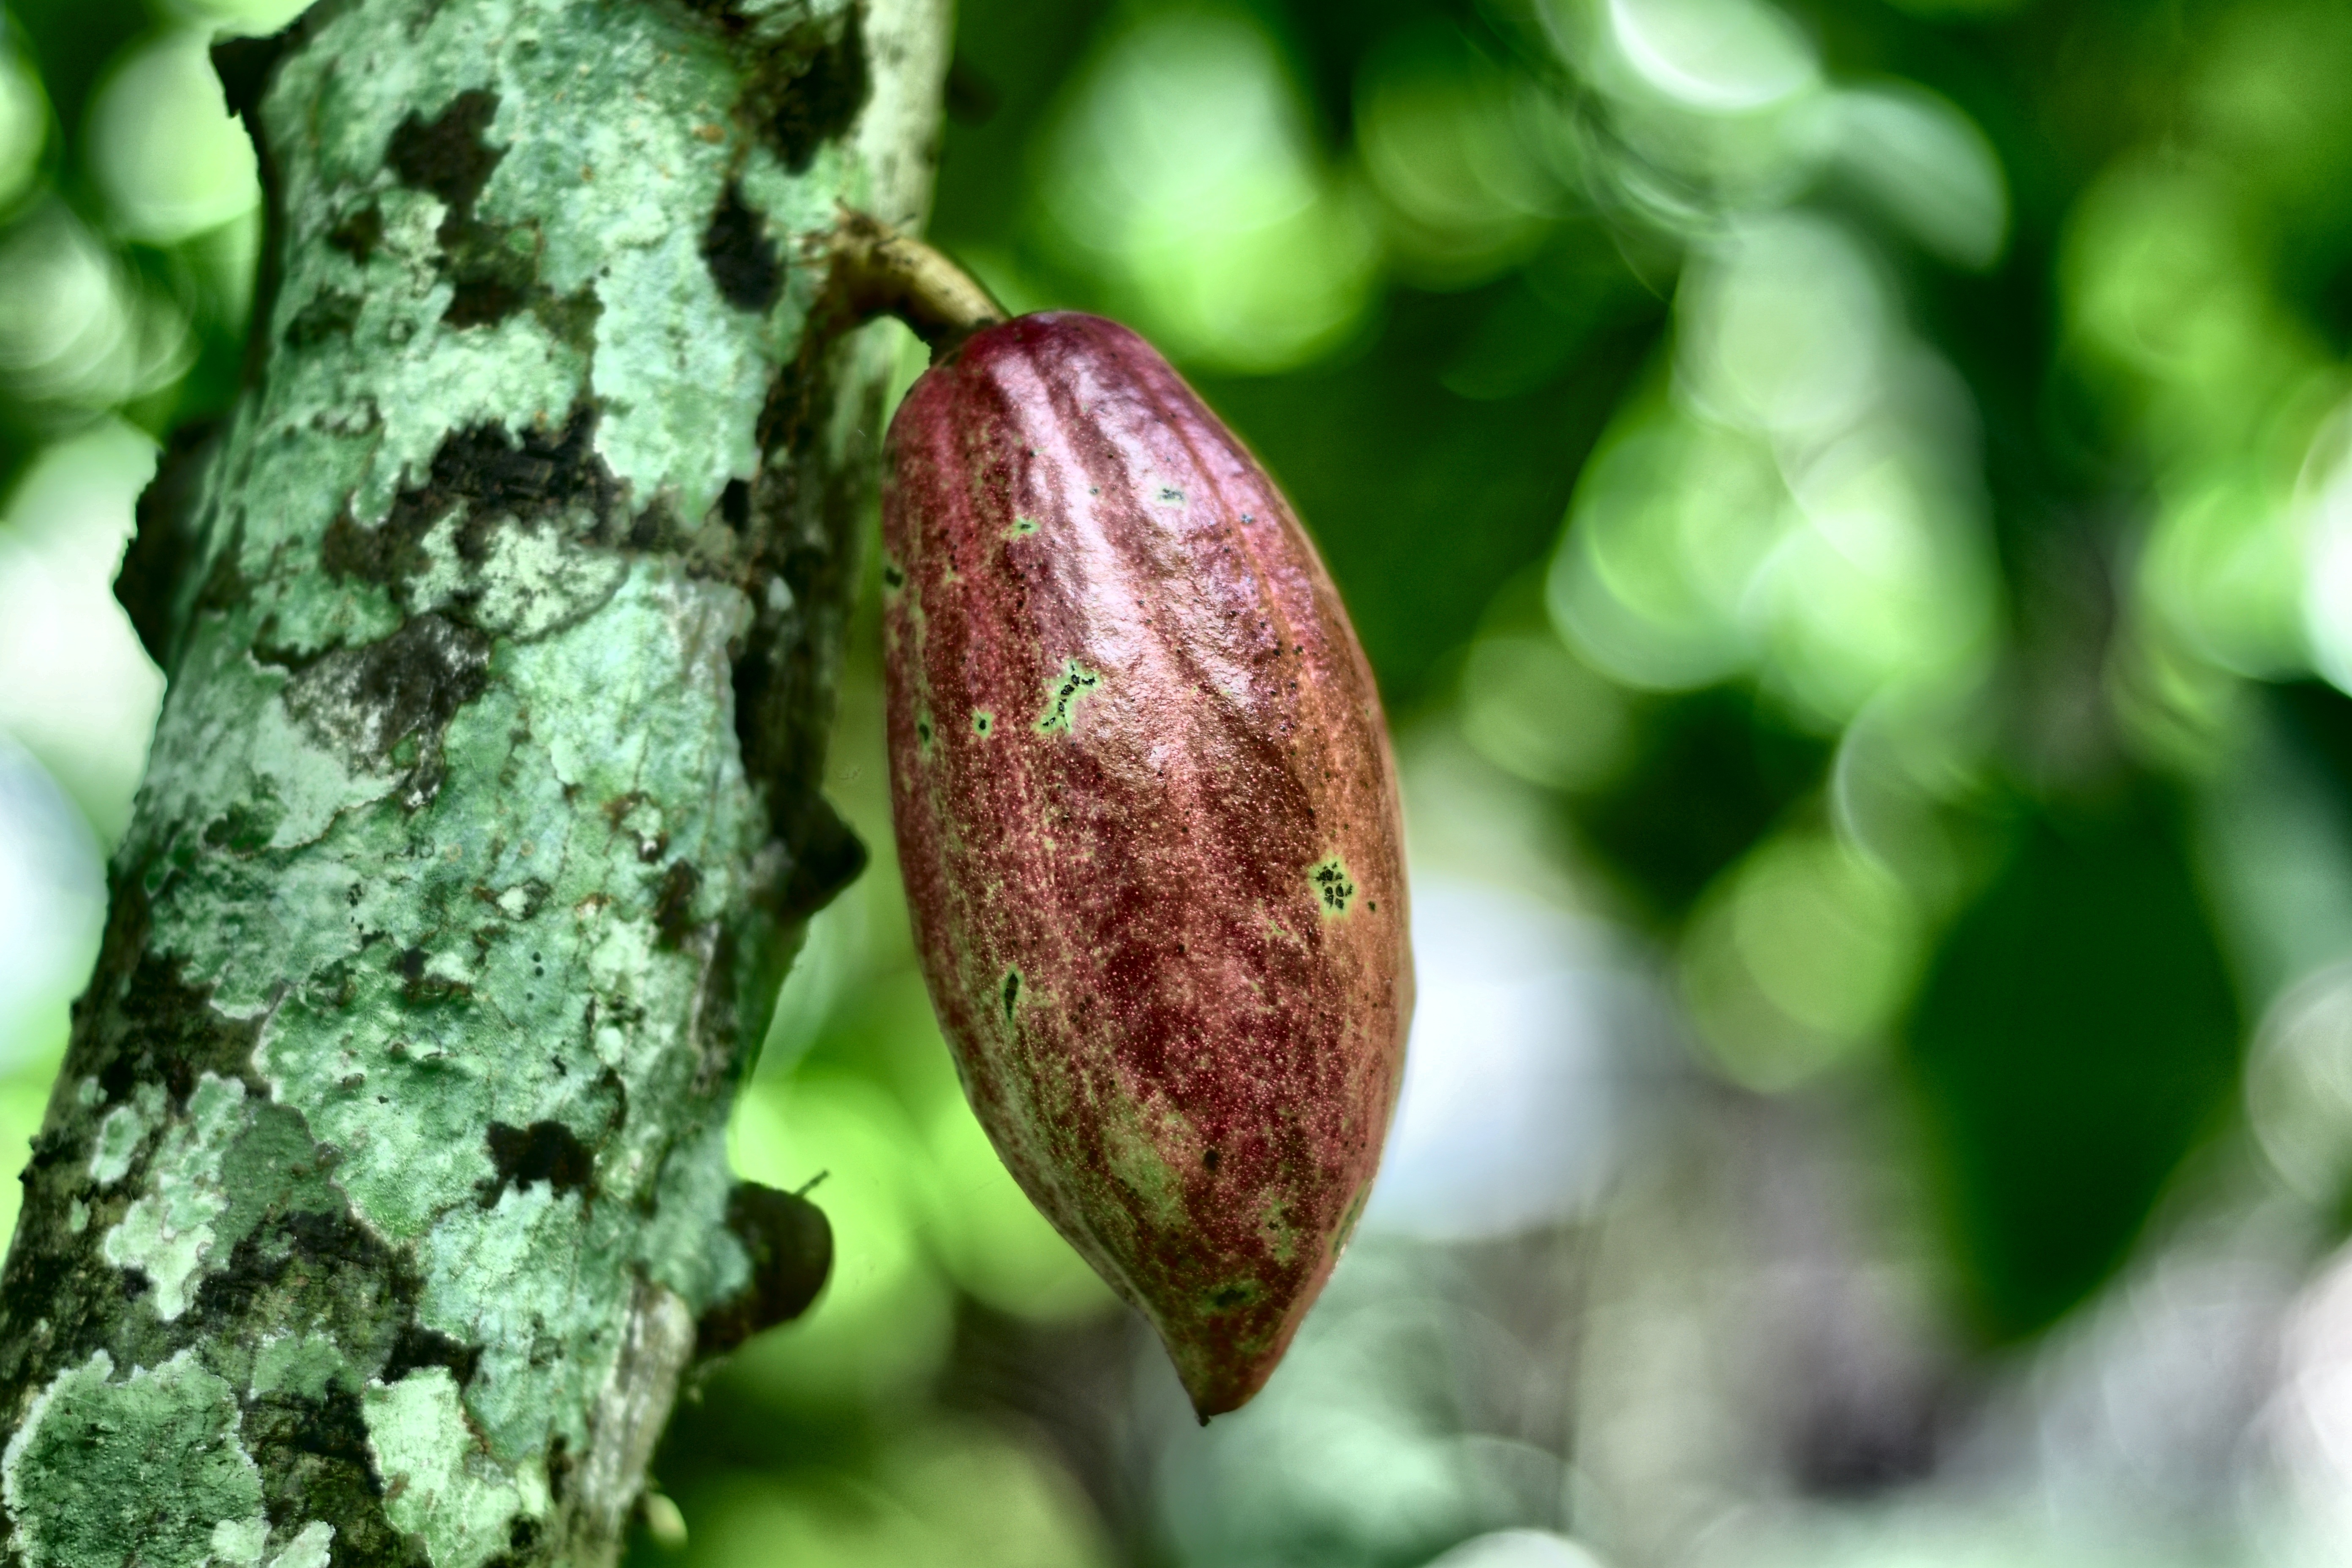
Maturity: unmature
Variety: Angoleta